Henry Campbell-Bannerman

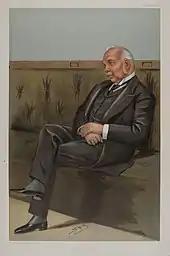
Campbell-Bannerman caricatured by Spy for "Vanity Fair", 1899

On 6 February 1899, Campbell-Bannerman succeeded William Vernon Harcourt as Leader of the Liberals in the House of Commons, and Leader of the Opposition. The Boer War of 1899 split the Liberal Party into Imperialist and Pro-Boer factions, with CB strongly critical of the use of concentration camps as 'methods of barbarism'. Campbell-Bannerman faced the difficult task of holding together the strongly divided party, which was subsequently and unsurprisingly defeated in the "khaki election" of 1900. Campbell-Bannerman caused particular friction within his own party when in a speech to the National Reform Union in June 1901 and shortly after meeting Emily Hobhouse, he described the concentration camps set up by the British in the Boer War as "methods of barbarism".